Murray State University

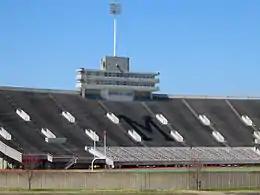
Roy Stewart Stadium

An aggressive building campaign on campus has resulted in a westward expansion of the main academic campus of Murray State. The expansion began with a massive renovation and expansion of what is now known as Alexander Hall on the west side of 16th Street near Calloway Avenue. The project was the first to unveil a new architectural style that would become consistent through all renovation and new construction projects on campus. Alexander Hall houses classrooms and offices for the College of Education. Construction continued with the new state-of-the-art science complex for biology and chemistry that is located just to the southwest of Alexander Hall. The massive new science complex was constructed in phases, with the Biology Building (Logan Hall) opening in 2004, and the rest of the complex and centerpiece clock tower reaching completion in March 2008. The new clock tower was dedicated in 2007 as the Jesse L. Jones Family Clock Tower. A physics and engineering building was completed in the summer of 2017.